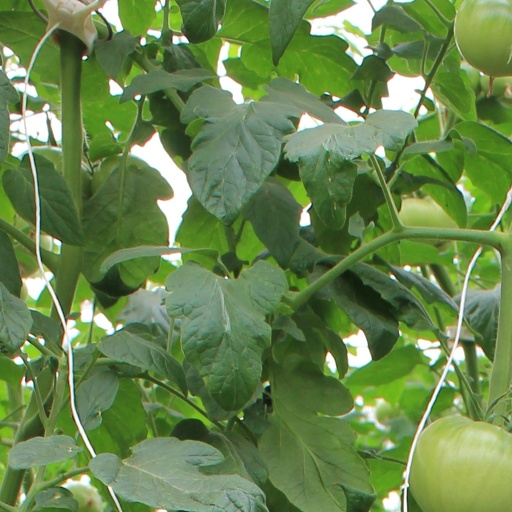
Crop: tomato